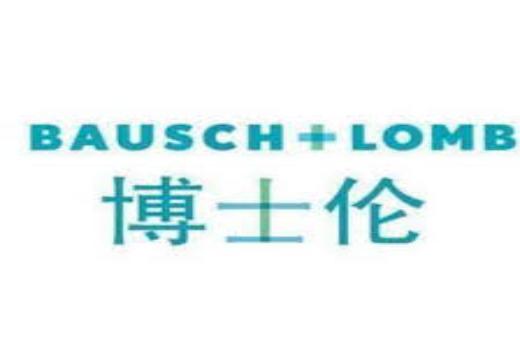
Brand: bauschlomb-2
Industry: Medical